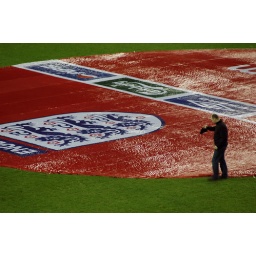
three lions and the man in black